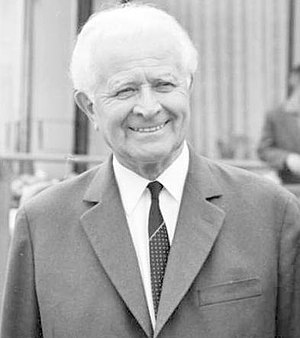
Ludvík Svoboda
Ludvík Svoboda var en tjekkoslovakisk nationalhelt som kæmpede i begge verdenskrige og senere blev præsident i Tjekkoslovakiet mellem 1968 og 1975.